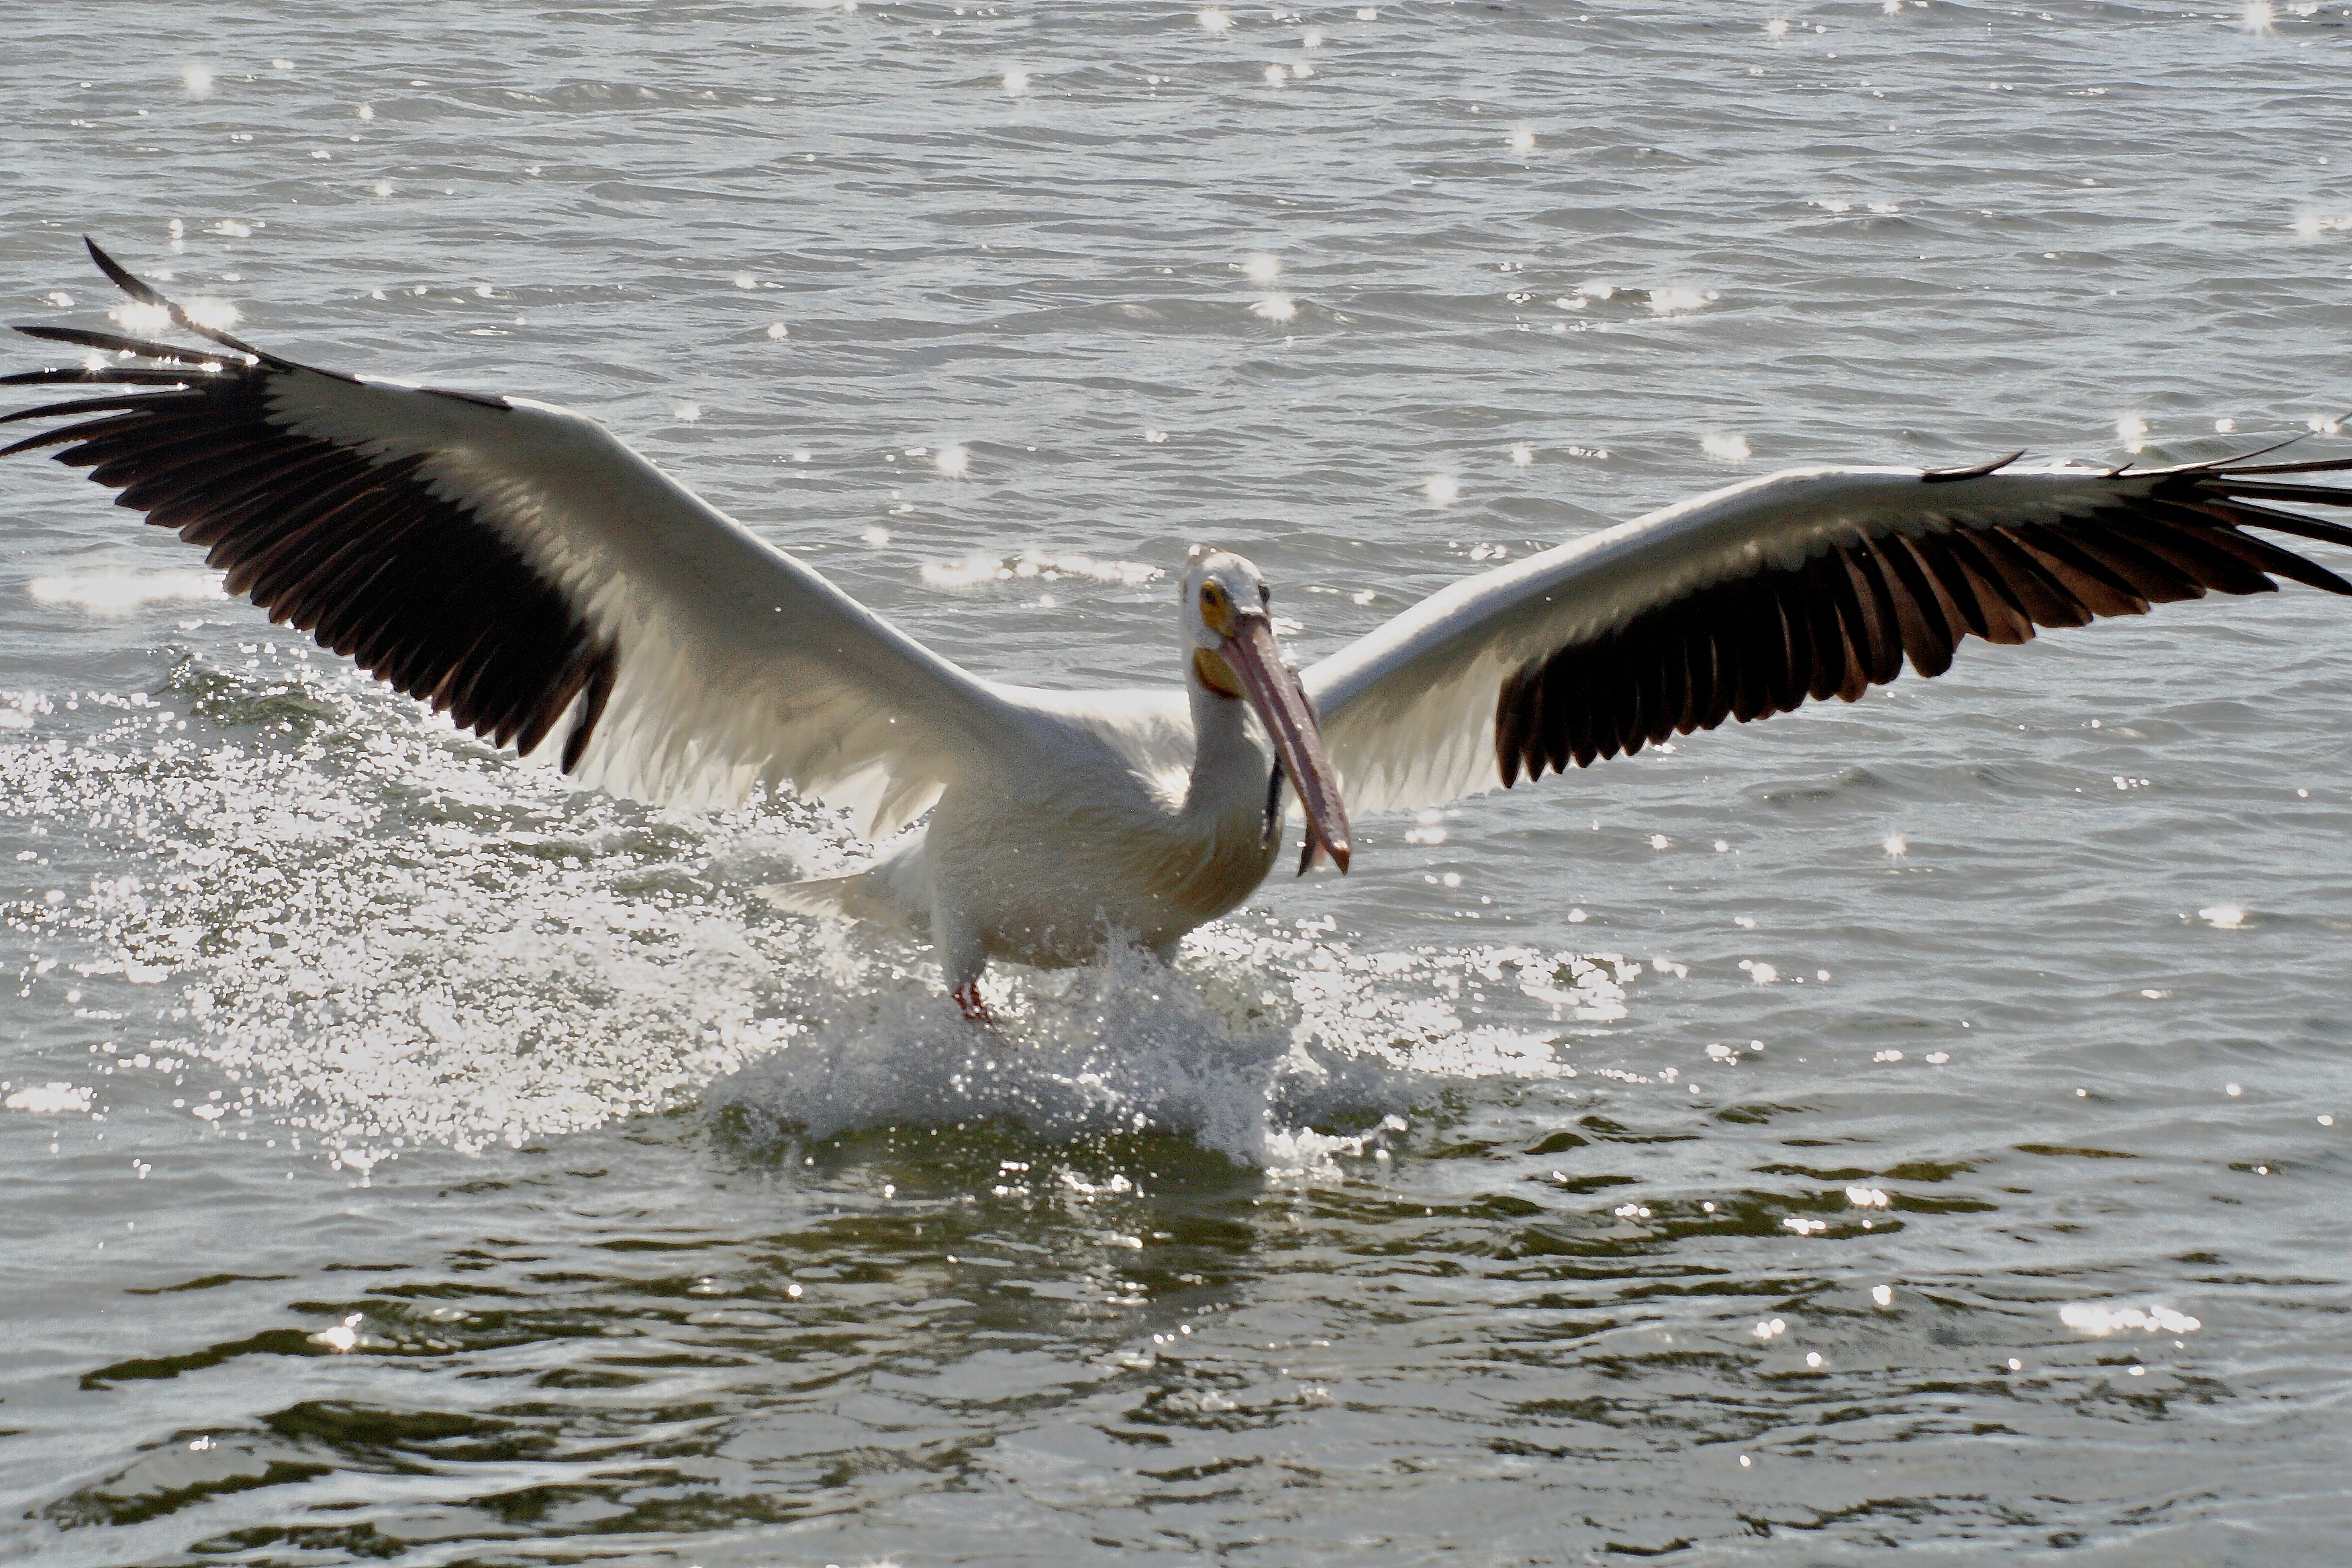
water, bird, wing, white, pelican, seabird, wildlife, beak, splash, fauna, outdoors, american, feathers, wings, vertebrate, large, spread